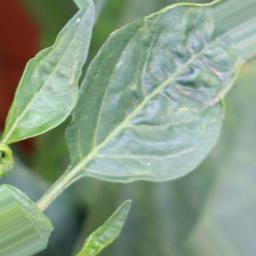
Label: mites_and_trips